Iran–United States relations during the Biden administration

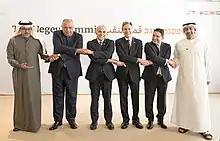
Secretary of State Antony J. Blinken participates in the Negev Summit with Israeli Foreign Minister Yair Lapid, Bahraini Foreign Minister Dr. Abdullatif bin Rashid Al Zayani, Egyptian Foreign Minister Sameh Shoukry, Moroccan Foreign Minister Nasser Bourita, and UAE Foreign Minister Sheikh Abdullah bin Zayed Al Nahyan on March 28, 2022 in Sde Boker, Israel.

To bolster regional coordination, the United States, Israel, Bahrain, Egypt, Morocco, and the United Arab Emirates (UAE) established the Negev Summit in March 2022. Its objective was to deter Iran, as well as to pursue other objectives not connected to defense. Clandestinely, the United States convened military officers from Bahrain, Egypt, Israel, Jordan, Qatar, Saudi Arabia, and the UAE in the same month to discuss and tackle Iran's drone and missile capabilities.